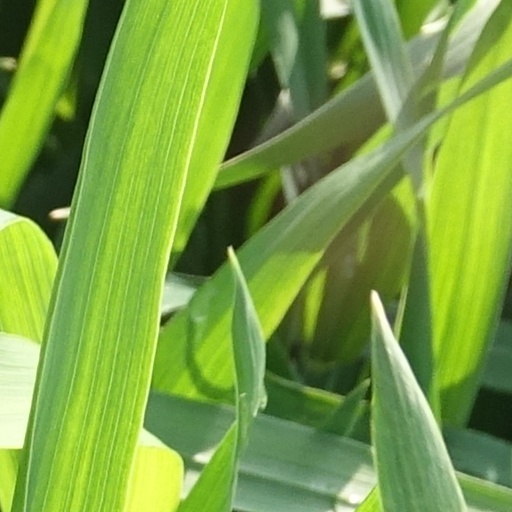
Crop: wheat